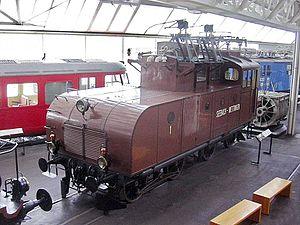
Matériel moteur des CFF : locomotives, locotracteurs et automotrices en service aux Chemins de fer fédéraux suisses.
La Fondation pour le patrimoine historique des CFF ou CFF Historic, appelée en allemand Stiftung Historisches Erbe der SBB ou plus simplement SBB Historic, est une fondation. L'établissement principal se trouve à Windisch, en Suisse.